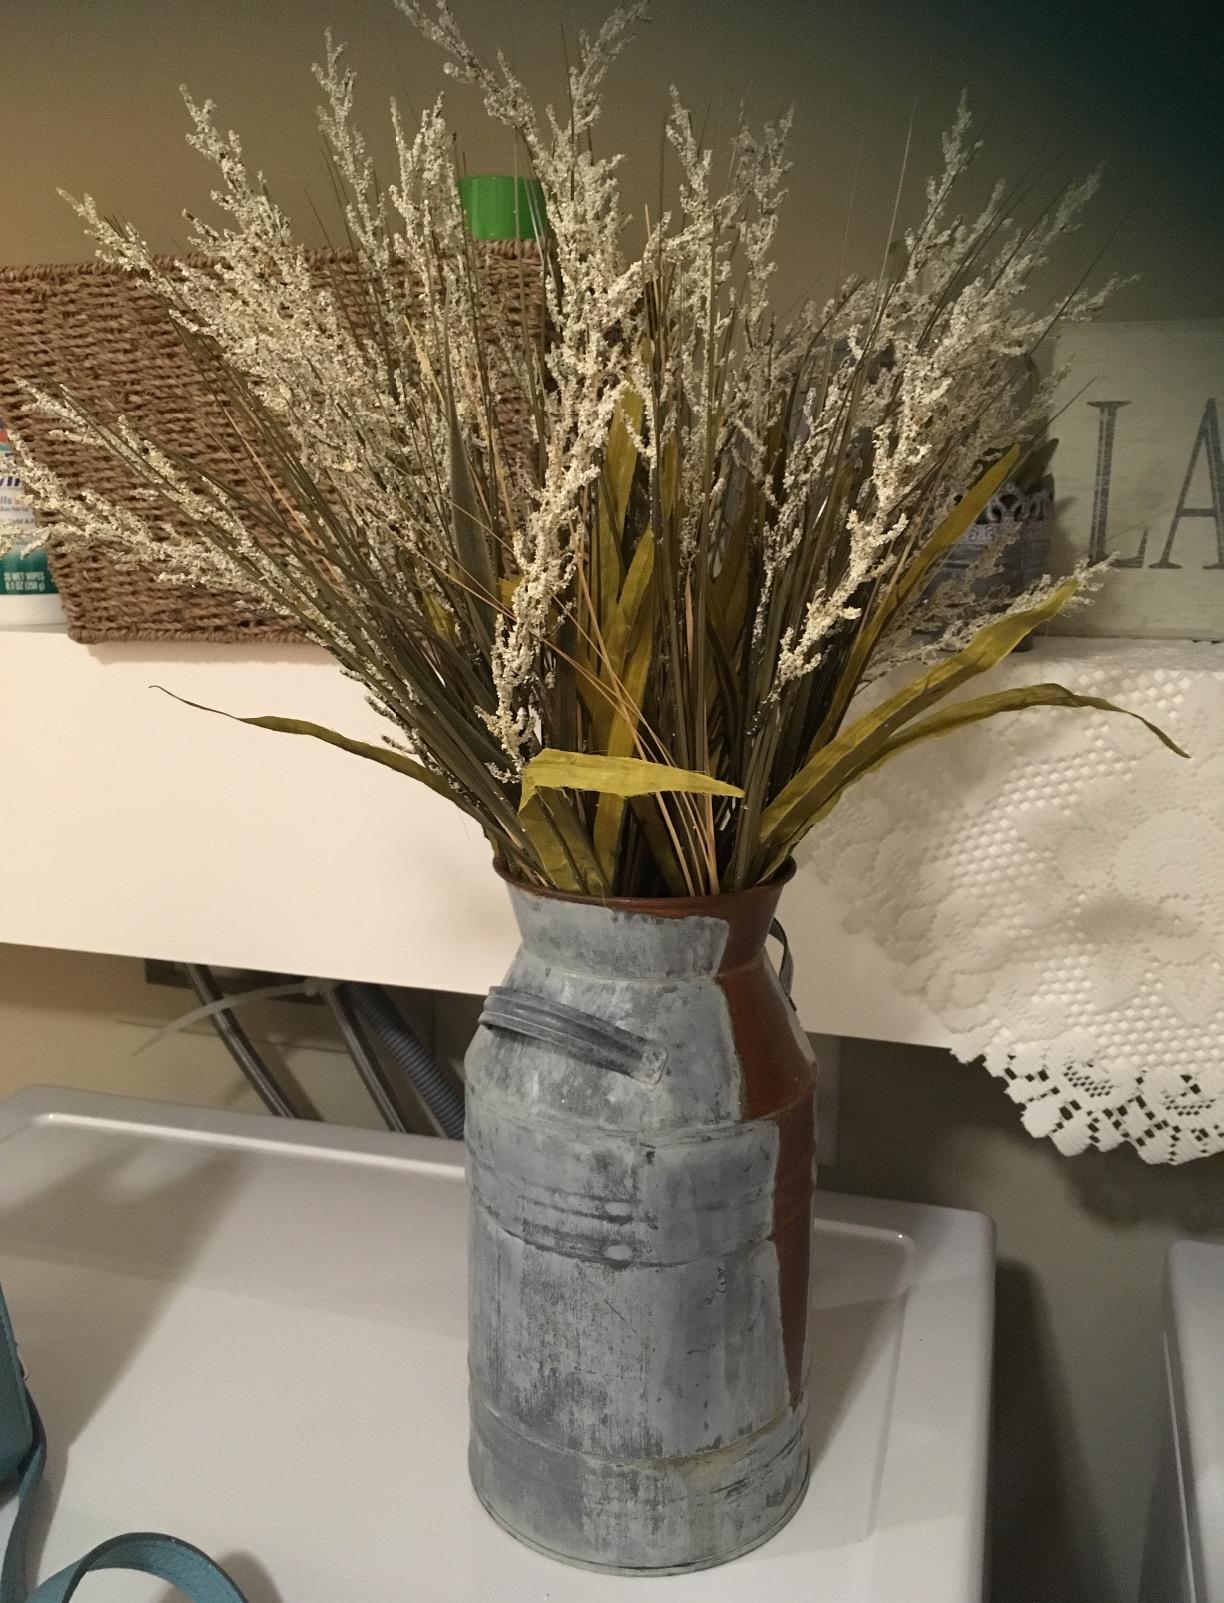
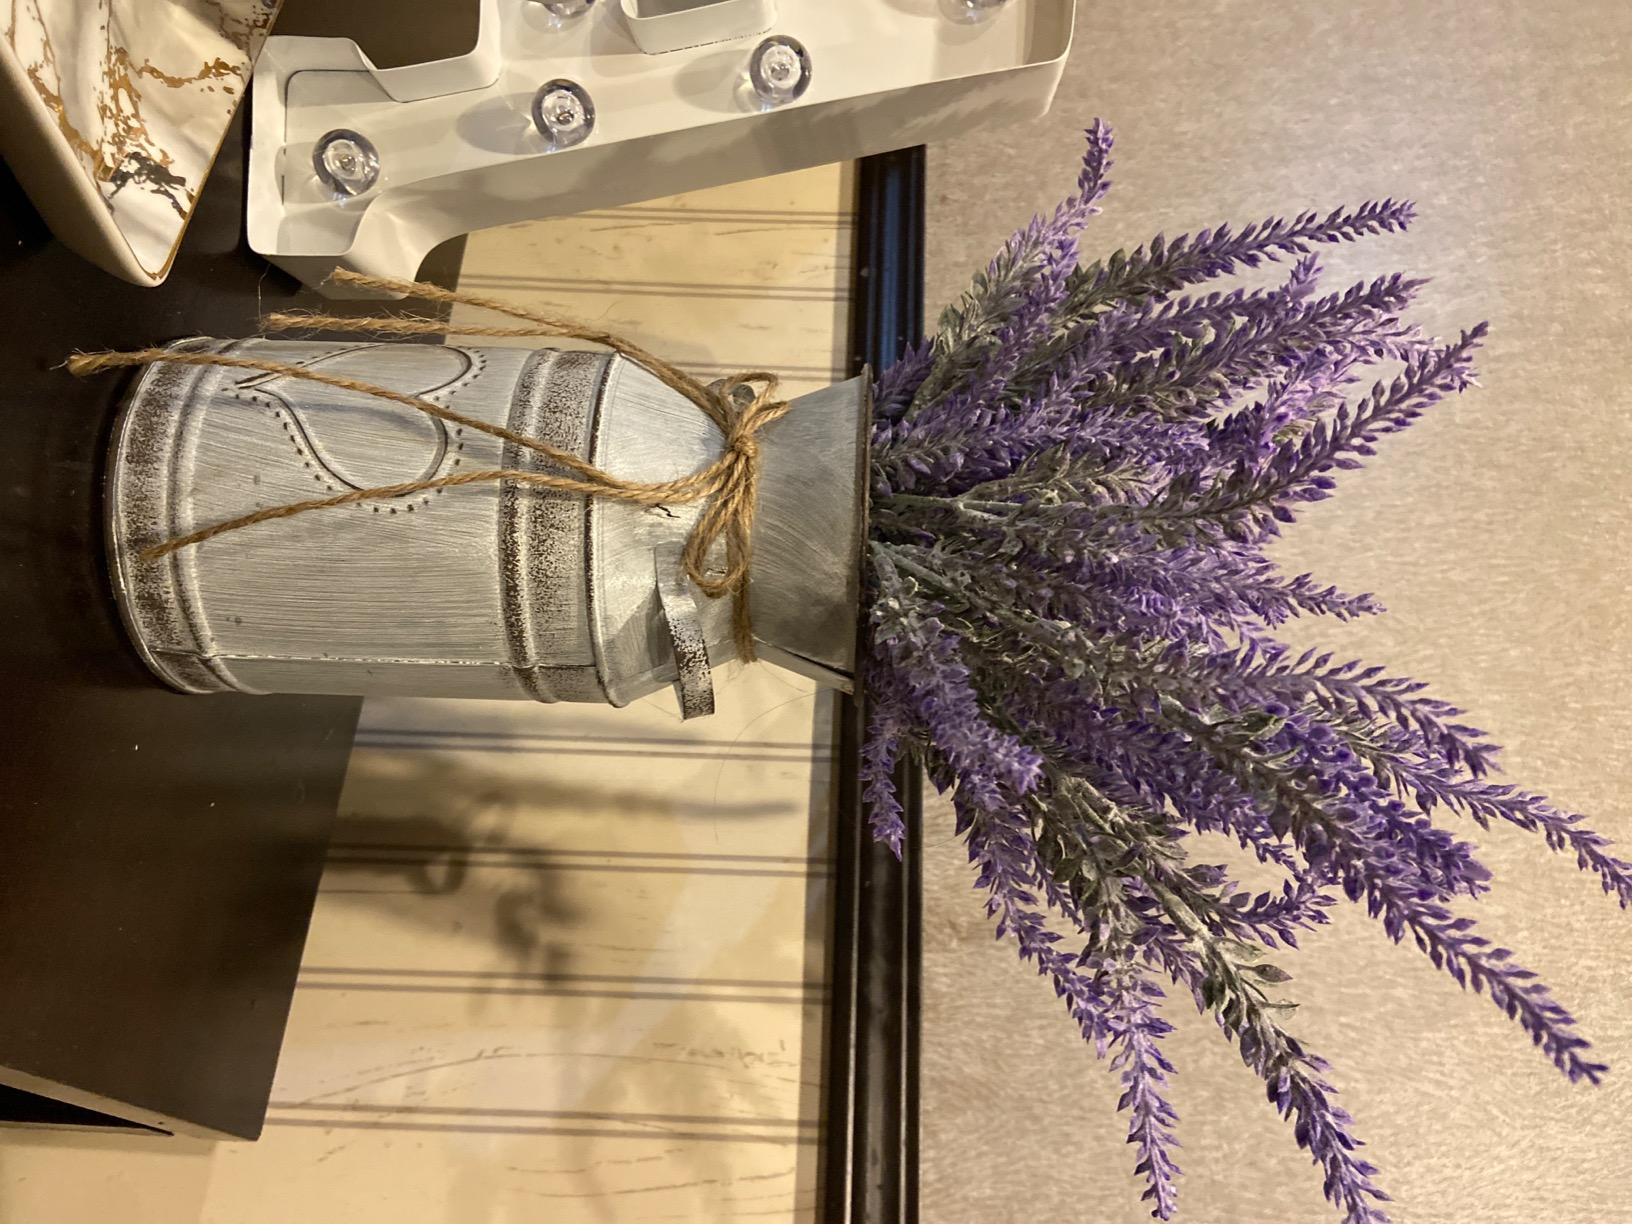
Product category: vase
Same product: no